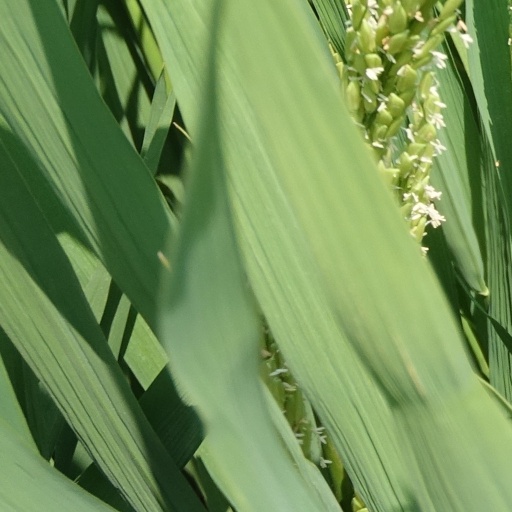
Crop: rice